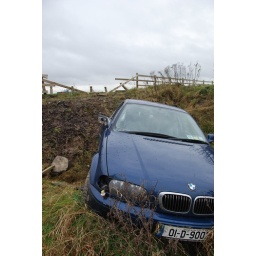
A BMW came off the road, through wooden posts, and a fence and eventually rests in the ditch.